Mentorship

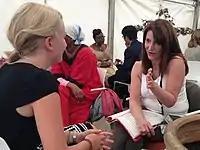
A woman provides mentoring at the Youth For Change program.

There are many kinds of mentoring relationships from school or community-based relationships to e-mentoring relationships. These mentoring relationships vary and can be influenced by the type of mentoring relationship. There are several models that have been used to describe and examine the sub-relationships that can emerge: for example, Cindy Buell describes how mentoring relationships can develop: